Mount Tyree

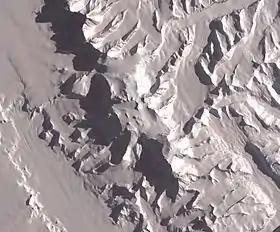
<a href="http%3A//commons.wikimedia.org/wiki/File%3AVinson-Massif.jpg">Annotated image

Mount Tyree (4852m) is the second highest mountain of Antarctica located 13 kilometres northwest of Mount Vinson (4,892 m), the highest peak on the continent. It surmounts Patton Glacier to the north and Cervellati Glacier to the southeast.